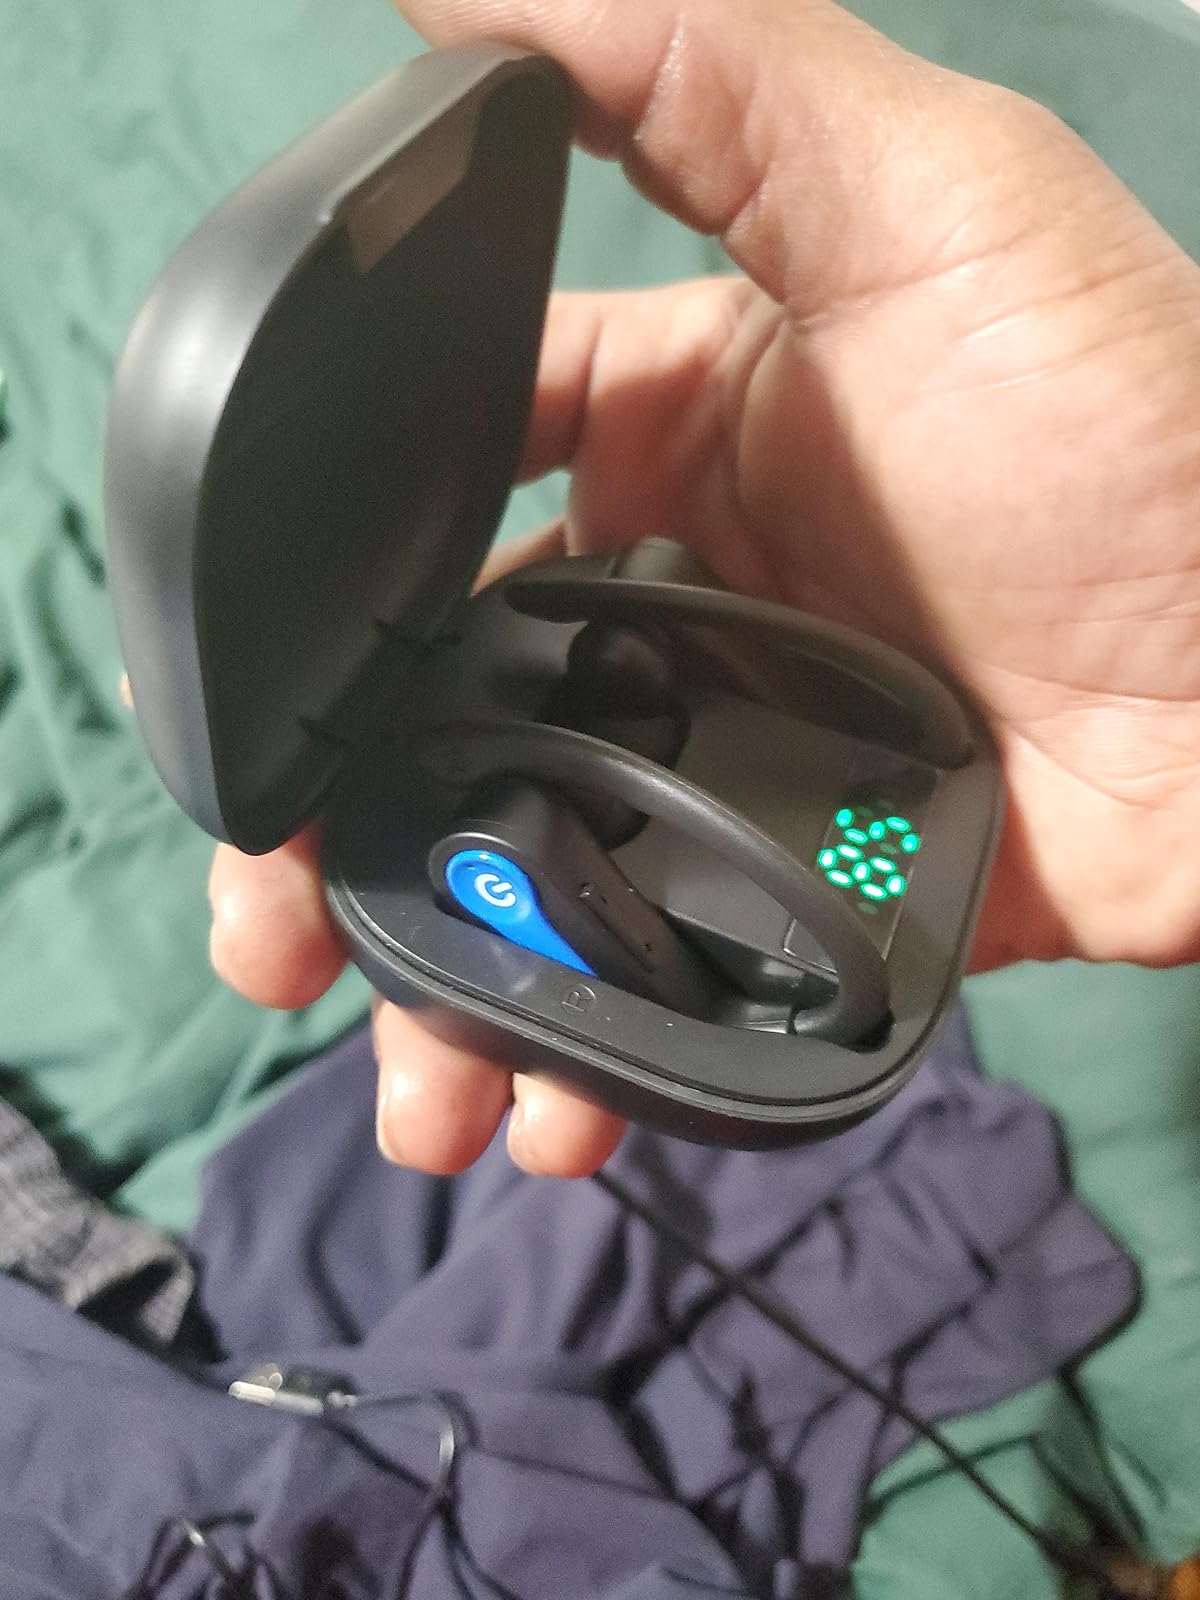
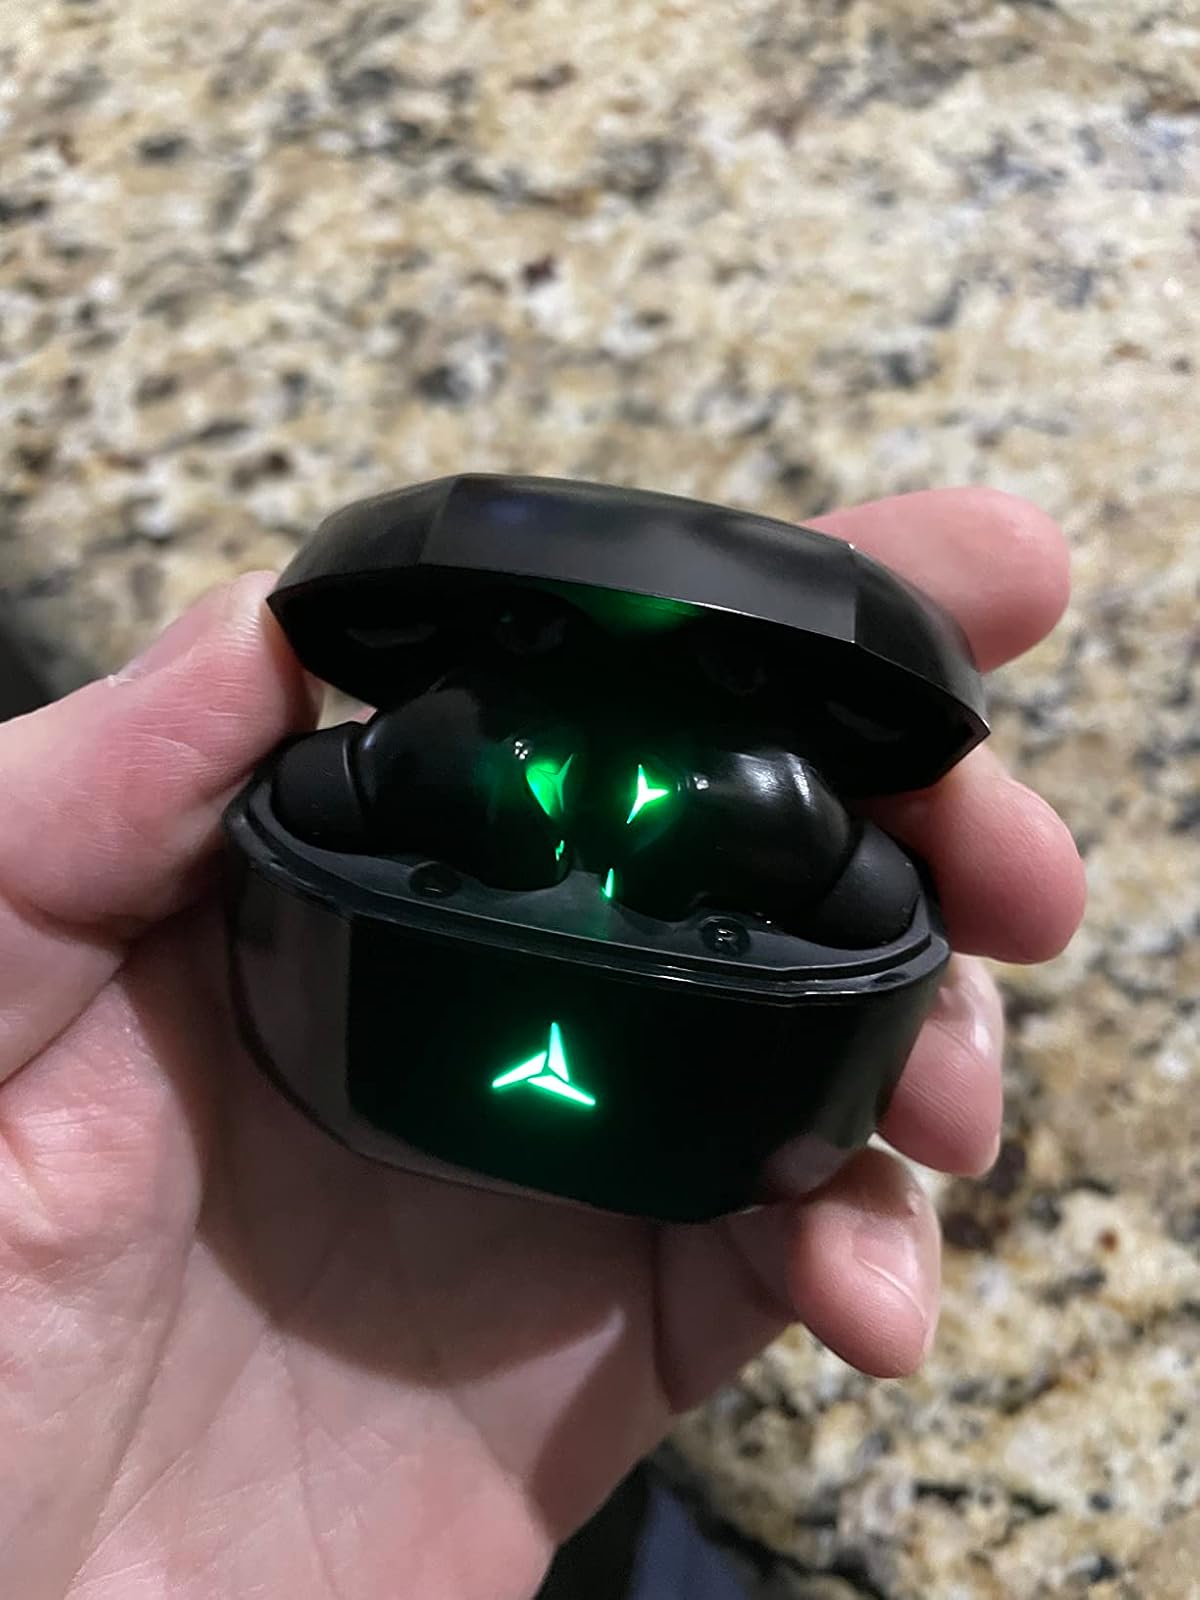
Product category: earbuds
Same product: no